Vic Baltzell

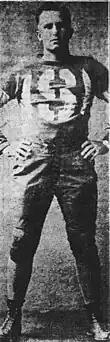
Vic Baltzell, 1933

Victor Leroy Baltzell Sr. (June 20, 1912 – April 24, 1986), sometimes known as both "Dick" and "Vic", and by the nickname "Bullet" Baltzell, was an American football player.